Lasso of Truth

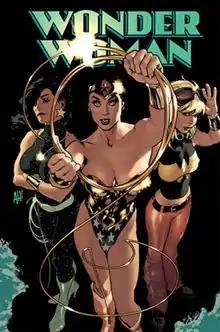
Artwork for the cover of "Wonder Woman", vol. 2, #186 (Dec. 2002) prominently featuring the Lasso of Truth. Art by Adam Hughes.

The Lasso of Truth is a weapon wielded by DC Comics superhero Wonder Woman, Princess Diana of Themyscira. It is also known as the Lariat of Truth, the Magic Lasso, the Lasso of Hestia or the Golden Perfect. It was created by William Moulton Marston, inventor of the lie detector, as an allegory for feminine charm, but it later became more popular as a device to extract truth from people.